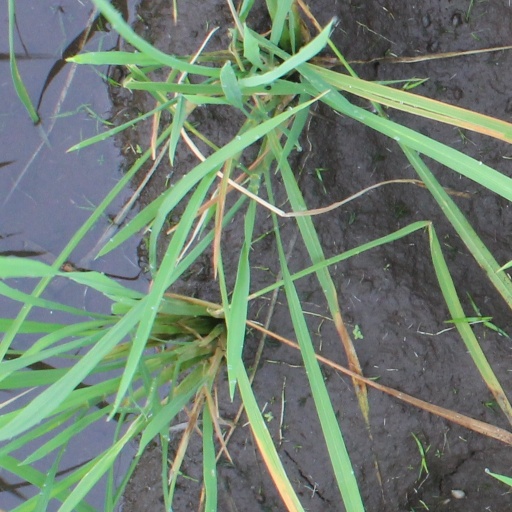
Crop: rice